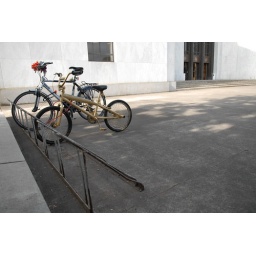
The bike parking right outside the main entrance of the State Capitol building in Salem is a joke.